Sverige-class coastal defence ship

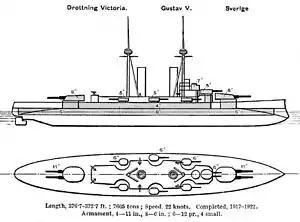
Right elevation and deck plan as depicted in Brassey's Naval Annual, 1923

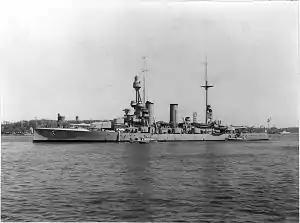
"Sverige" after her 1924-1925 refit

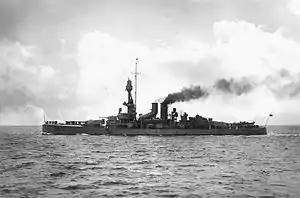
"Sverige" after her 1931-1933 refit

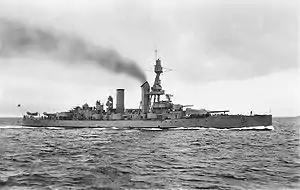
"Drottning Victoria" after 1931

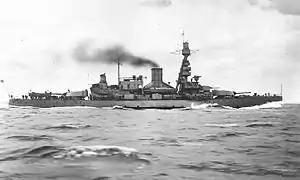
"Gustaf V" after 1930

All three ships looked similar until reconstruction. "Gustav V" had funnels trunked into one and the upper works modified heavily. "Sverige" had the fore funnel trunked back away from the superstructure which was modified, and kept the second funnel, making the ships very different in appearance between the main turrets.